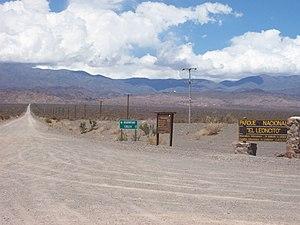
Le parc national El Leoncito est un parc national d'Argentine situé dans la province de San Juan, à 34 km de la localité de Barreal.